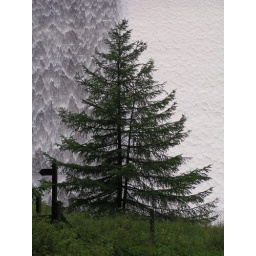
The overflow water coming over the dam had a split in it and the pine tree lined up correctly